Damnation (professional wrestling)

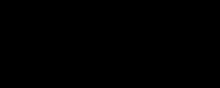
First logo of Damnation

Damnation T.A. (stylized in capital letters as DAMNATION T.A.) is a professional wrestling stable in the Japanese professional wrestling promotion DDT Pro-Wrestling (DDT) and on the Japanese independent scene.